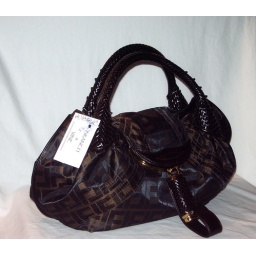
$40.00 The incredibly popular 'spy' bag in brown signature fabric with dark chocolate brown braided handles and trim.